Flight of the Earls

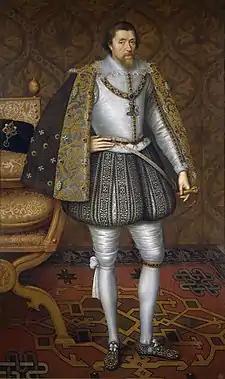
The recently-crowned James I of England granted the confederates generous peace terms.

Following the Irish defeat at Kinsale, the confederacy disintegrated as English forces travelled across Ulster destroying crops and livestock. The royal army's use of scorched earth tactics led to famine across 1602–1603, with conditions so extreme that the local population were reduced to cannibalism. The promised Spanish fleet was repeatedly delayed due to a lack of resources, despite Hugh Roe's petitioning. He died in Simancas of illness on 9 September [O.S. 30 August] 1602. Subsequently the Spanish government abandoned support for the confederacy and sought peace with England. Rory surrendered to Lord Deputy Charles Blount, 8th Baron Mountjoy, at Athlone on 14 December [O.S. 4 December]. Tyrone went into hiding for several months, but eventually surrendered by signing the Treaty of Mellifont on 9 April [O.S. 30 March] 1603, which ended the Nine Years' War.